Rodney Stuckey

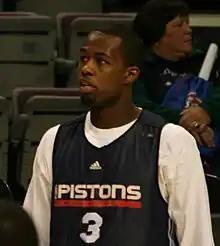
Stuckey with the Detroit Pistons

On June 28, 2007, Stuckey was taken 15th overall in the 2007 NBA draft by the Detroit Pistons. Stuckey got off to a quick start with strong play in summer league and averaged 16.1 PPG, 4.8 RPG and 3 APG in pre-season play before breaking his hand in the final pre-season game. He had left-hand surgery prior to the regular season and was expected to miss 6–8 weeks before making his NBA debut. Stuckey was cleared December 20 to practice and play again, nearly two months after undergoing surgery. He made his professional debut December 21, 2007 against the Memphis Grizzlies and scored 11 points in 6 minutes off the bench.